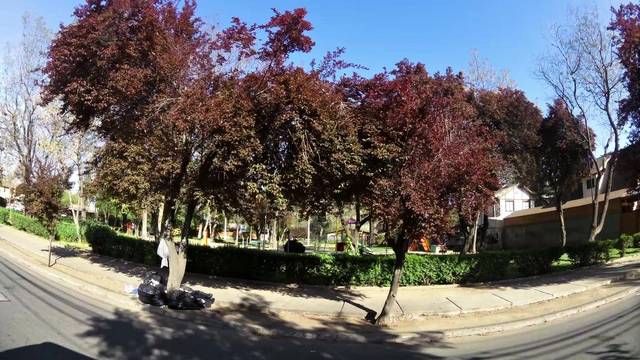
Region: Chile
Coordinates: -33.459, -70.552